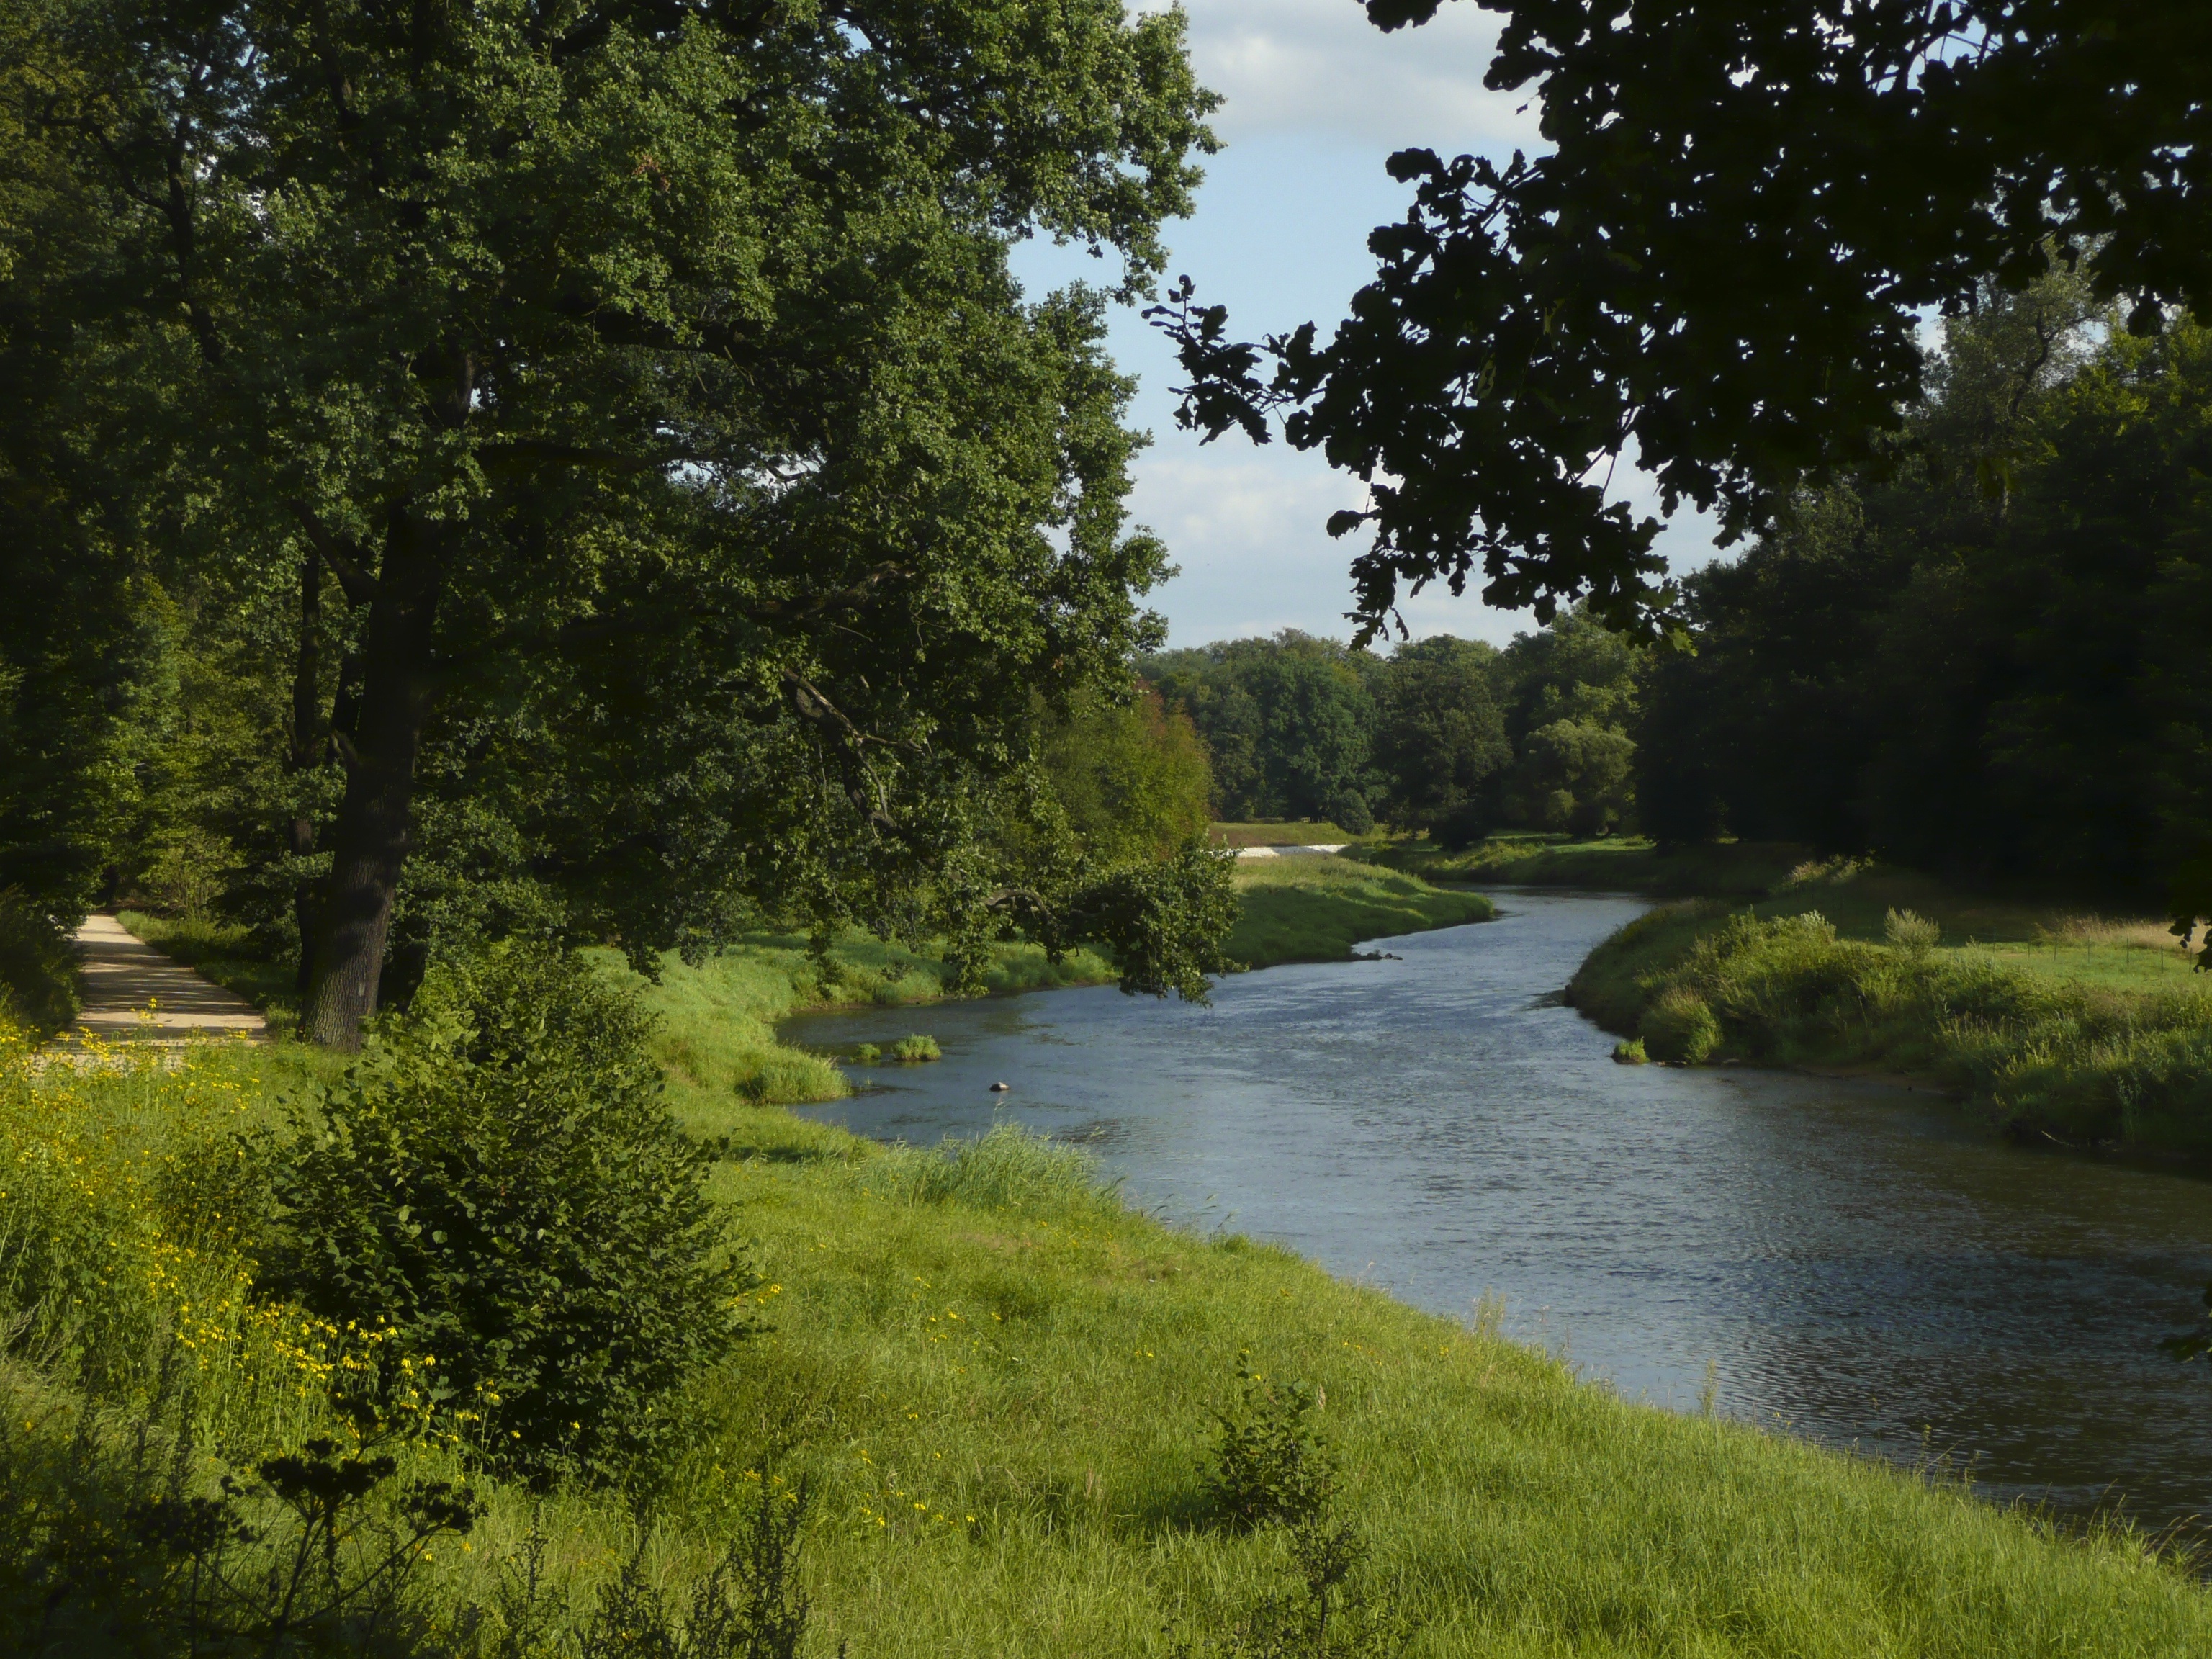
tree, water, nature, river, canal, pond, stream, green, rapid, reservoir, waterway, body of water, poland, germany, habitat, watercourse, landform, nei e, geographical feature